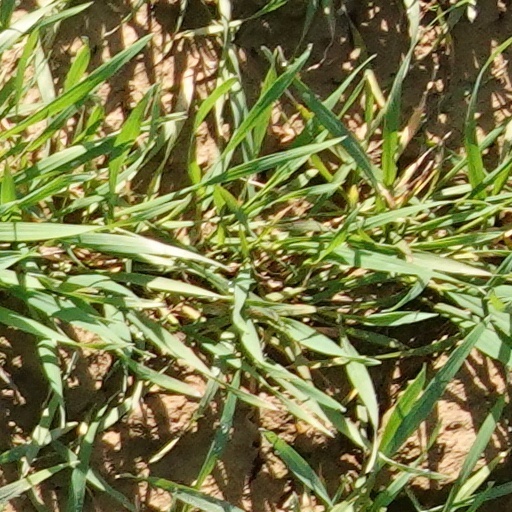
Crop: wheat